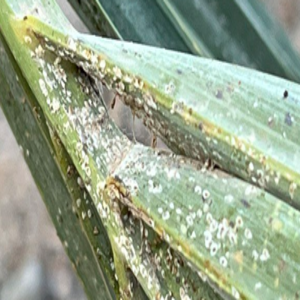
Label: Parlatoria Blanchardi